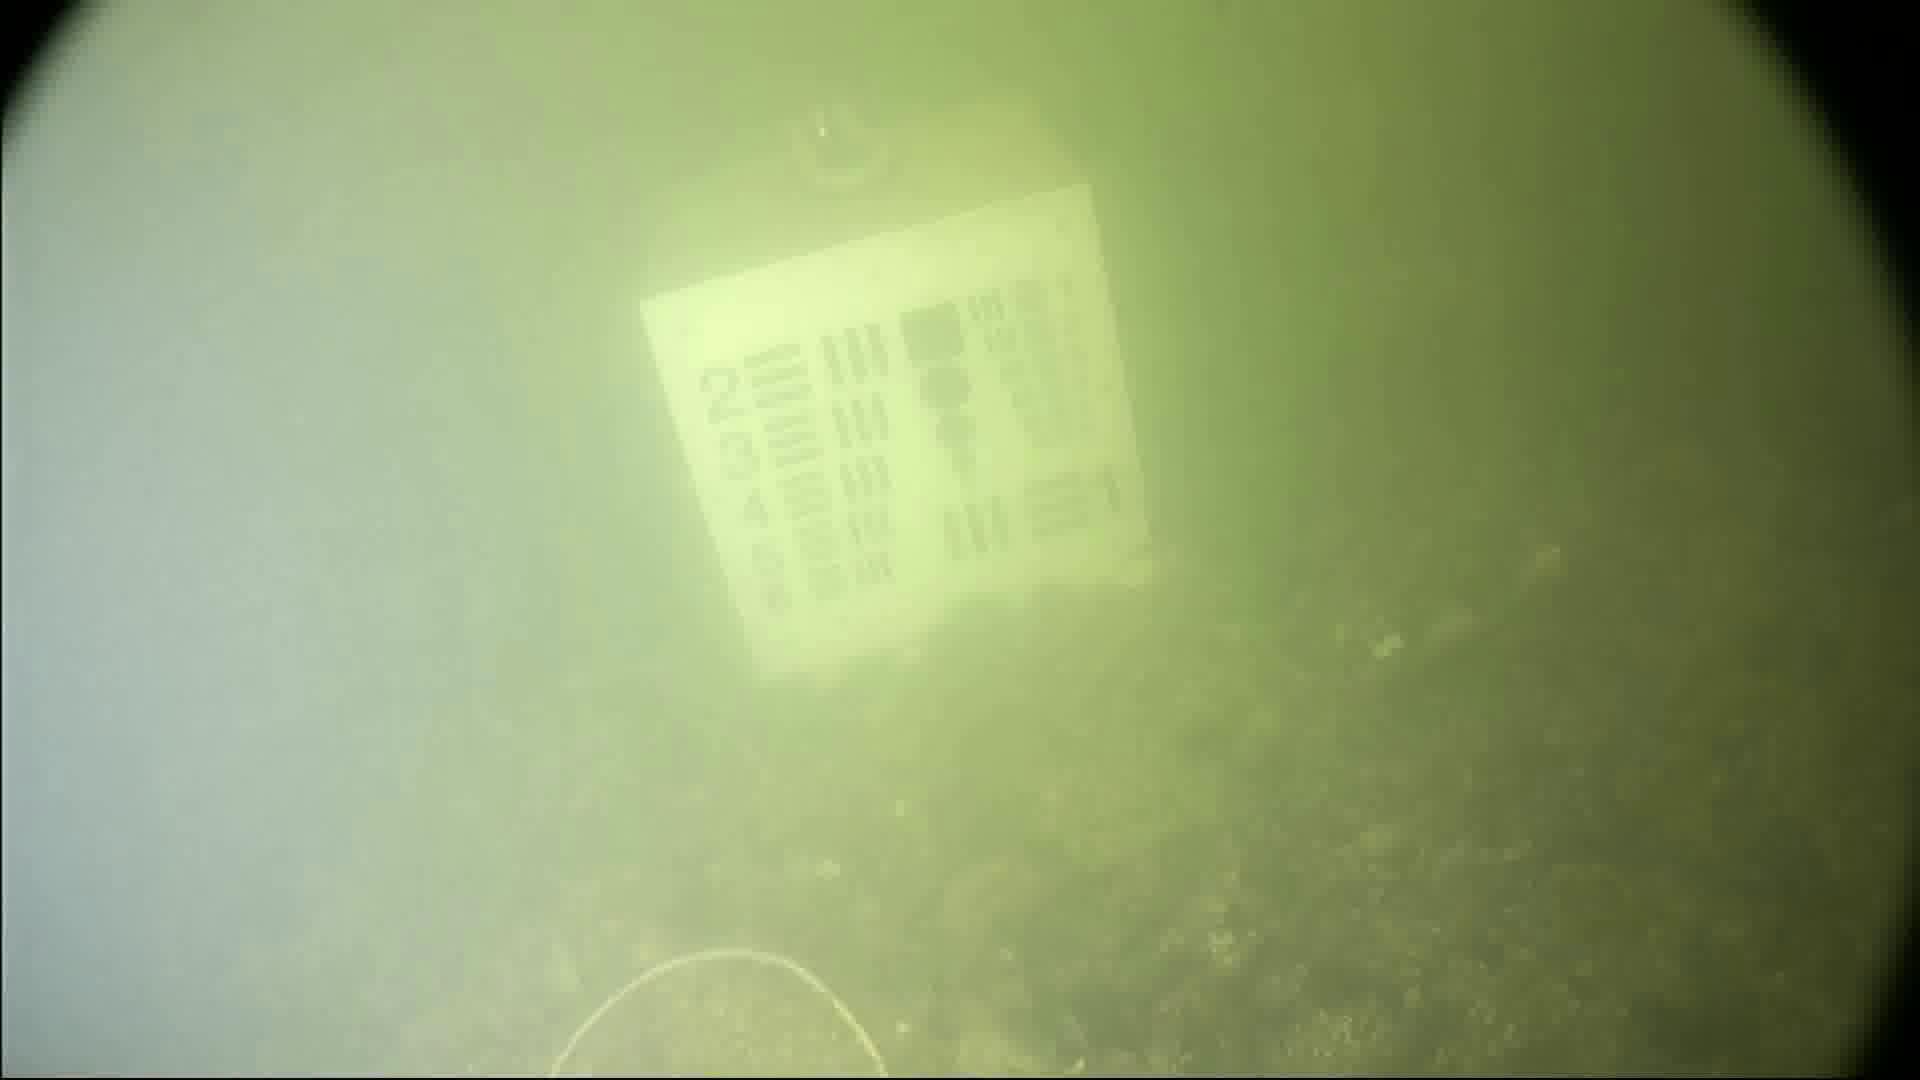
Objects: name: crab